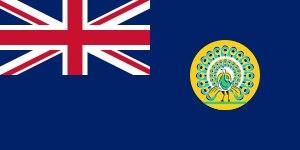
L'histoire de la Birmanie est très complexe. Elle se déroule à l'intérieur des frontières actuelles du pays, mais implique aussi les peuples des états voisins, sur les territoires actuels de la République populaire de Chine, de l'Inde et du Bangladesh, du Laos et de la Thaïlande, et plus tard les puissances coloniales : Portugal, France et surtout Royaume-Uni. Elle est marquée par les luttes de l'ethnie birmane pour imposer son hégémonie aux autres ethnies, particulièrement shans dans le nord, et môns dans le sud.